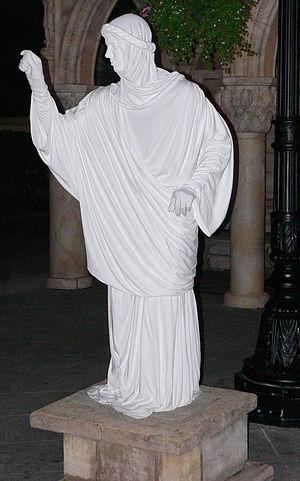
Un homme statue ou statue vivante est un artiste proposant un spectacle vivant, le plus souvent sous forme de spectacle de rue, durant lequel il simule une statue.